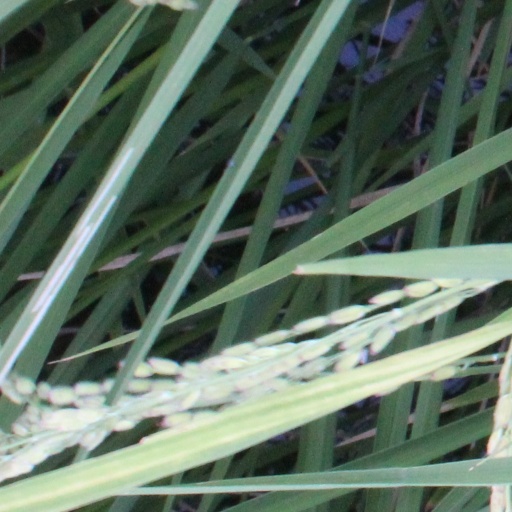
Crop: rice